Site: brandenburg
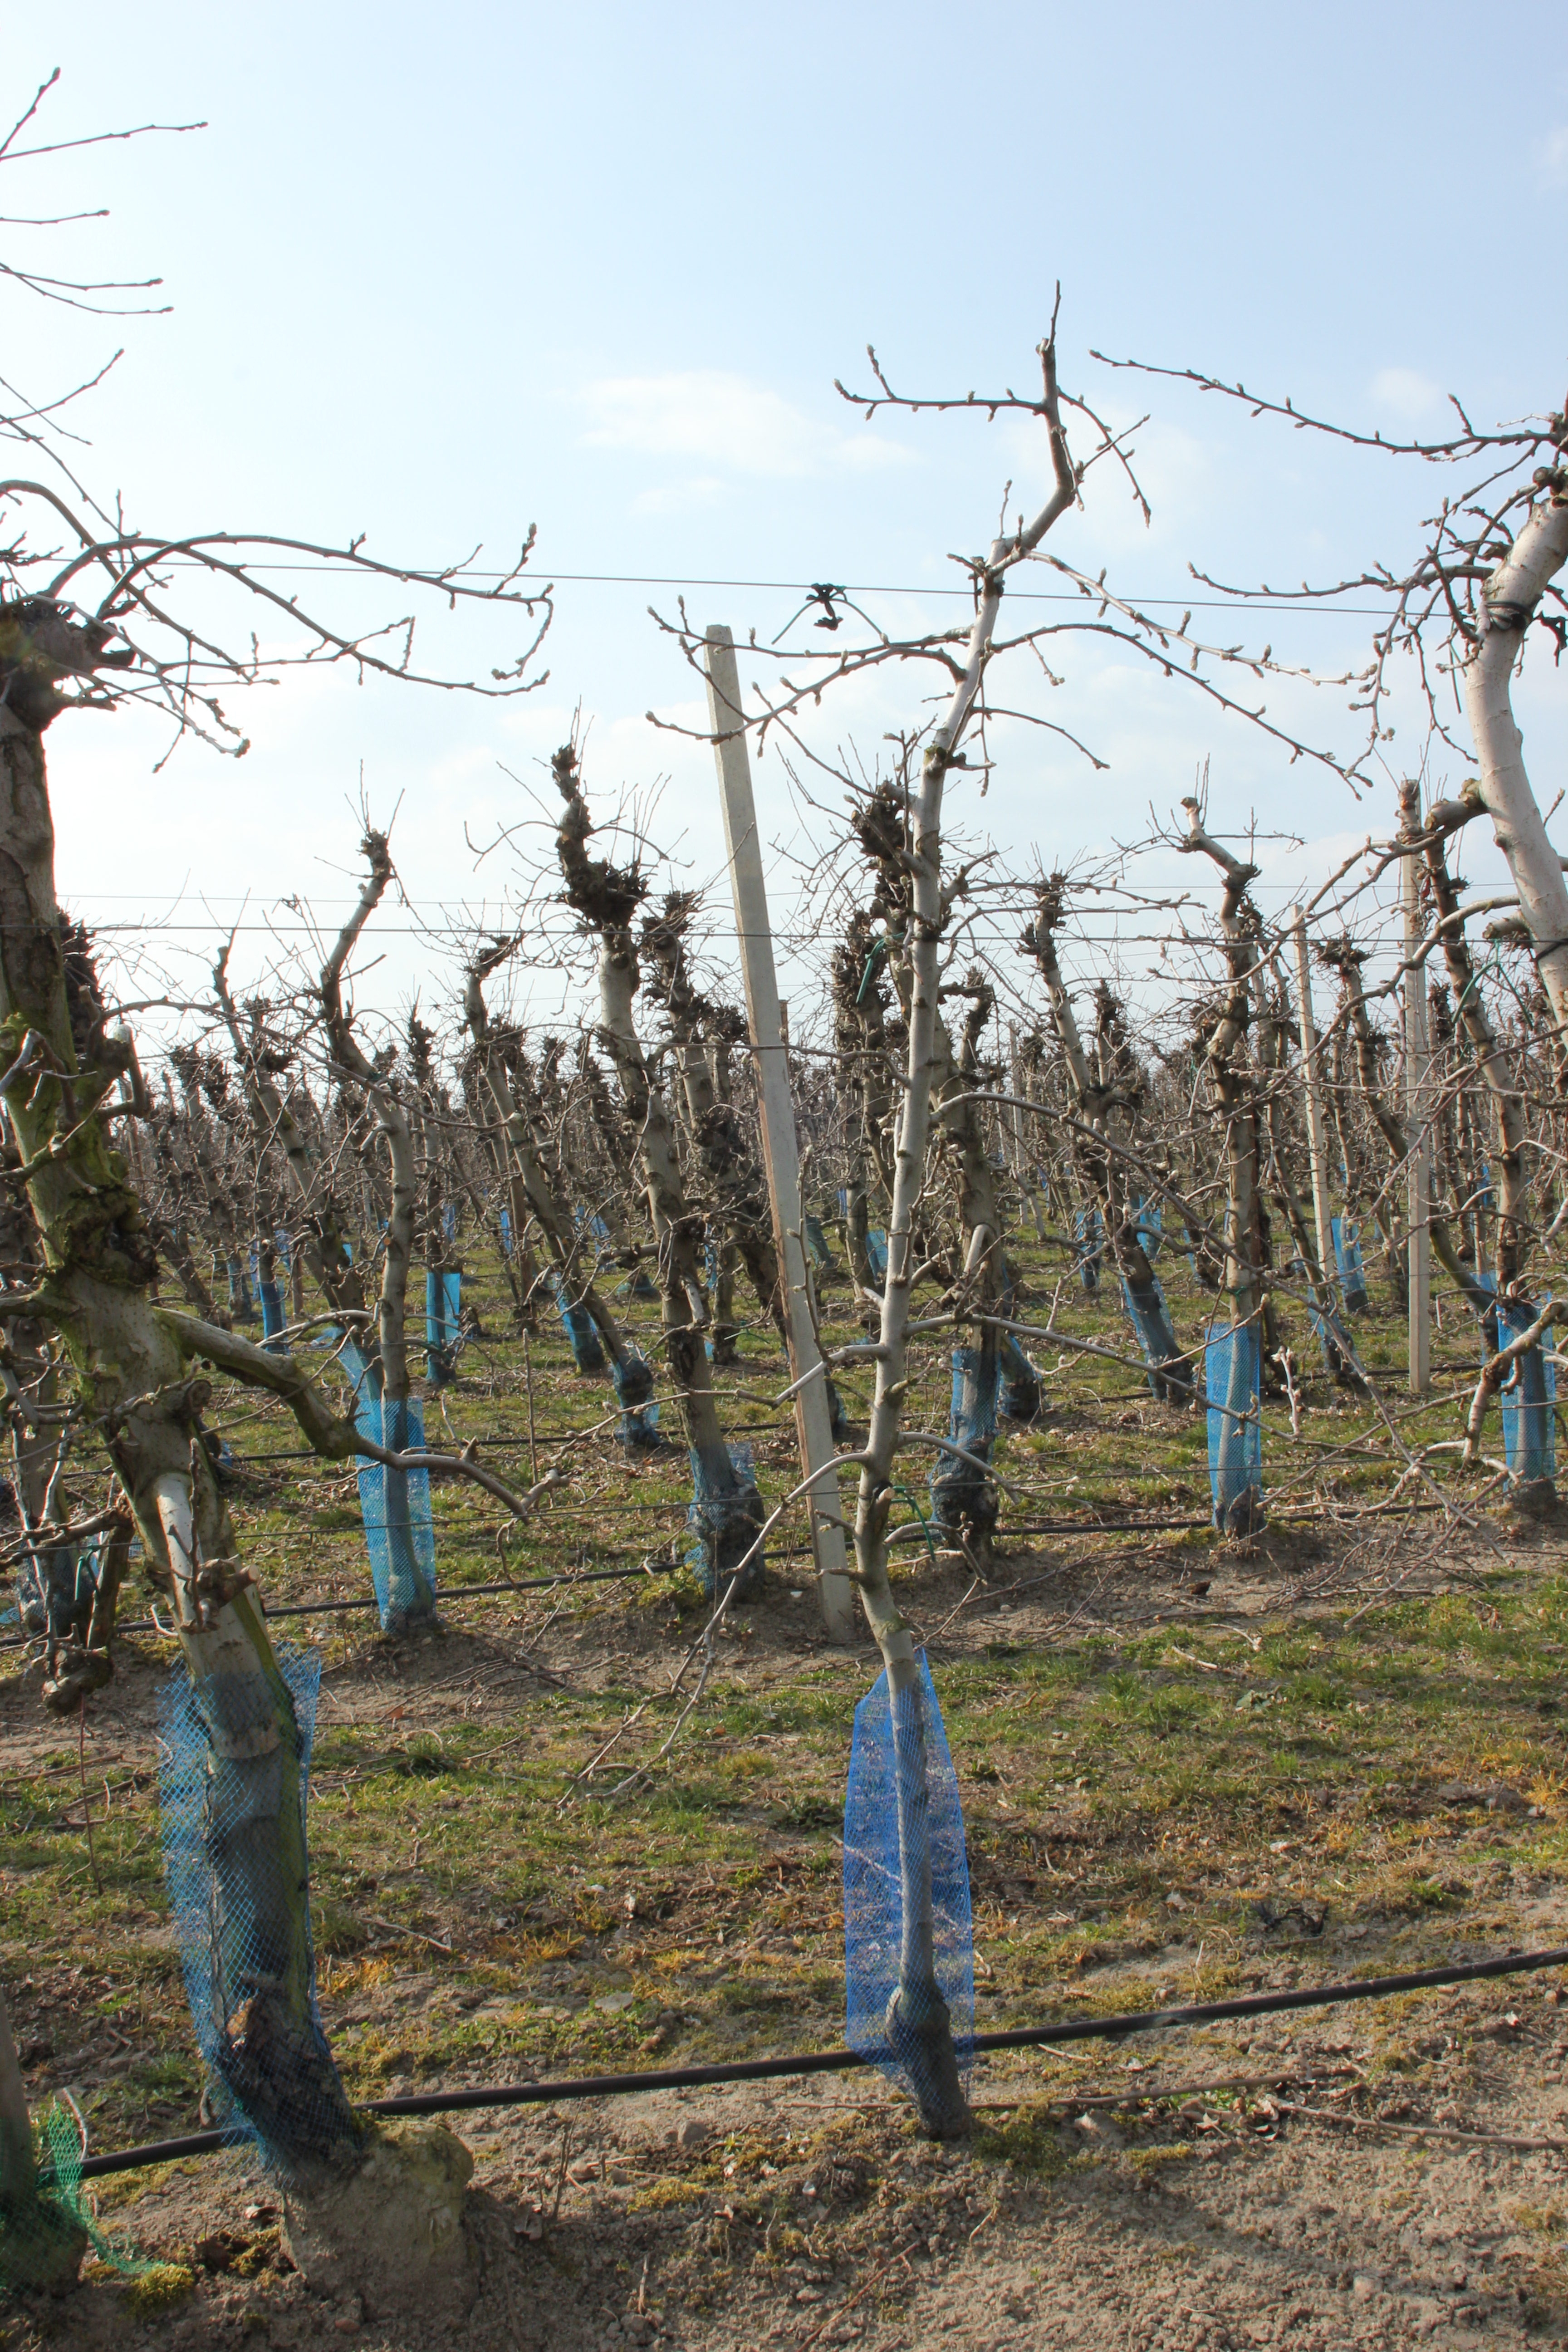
Growth stage (BBCH 03): Bud development